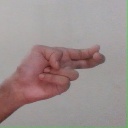
अक्षर: ह